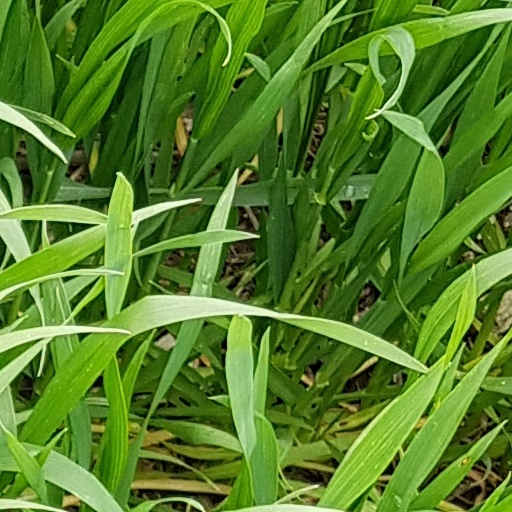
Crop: wheat